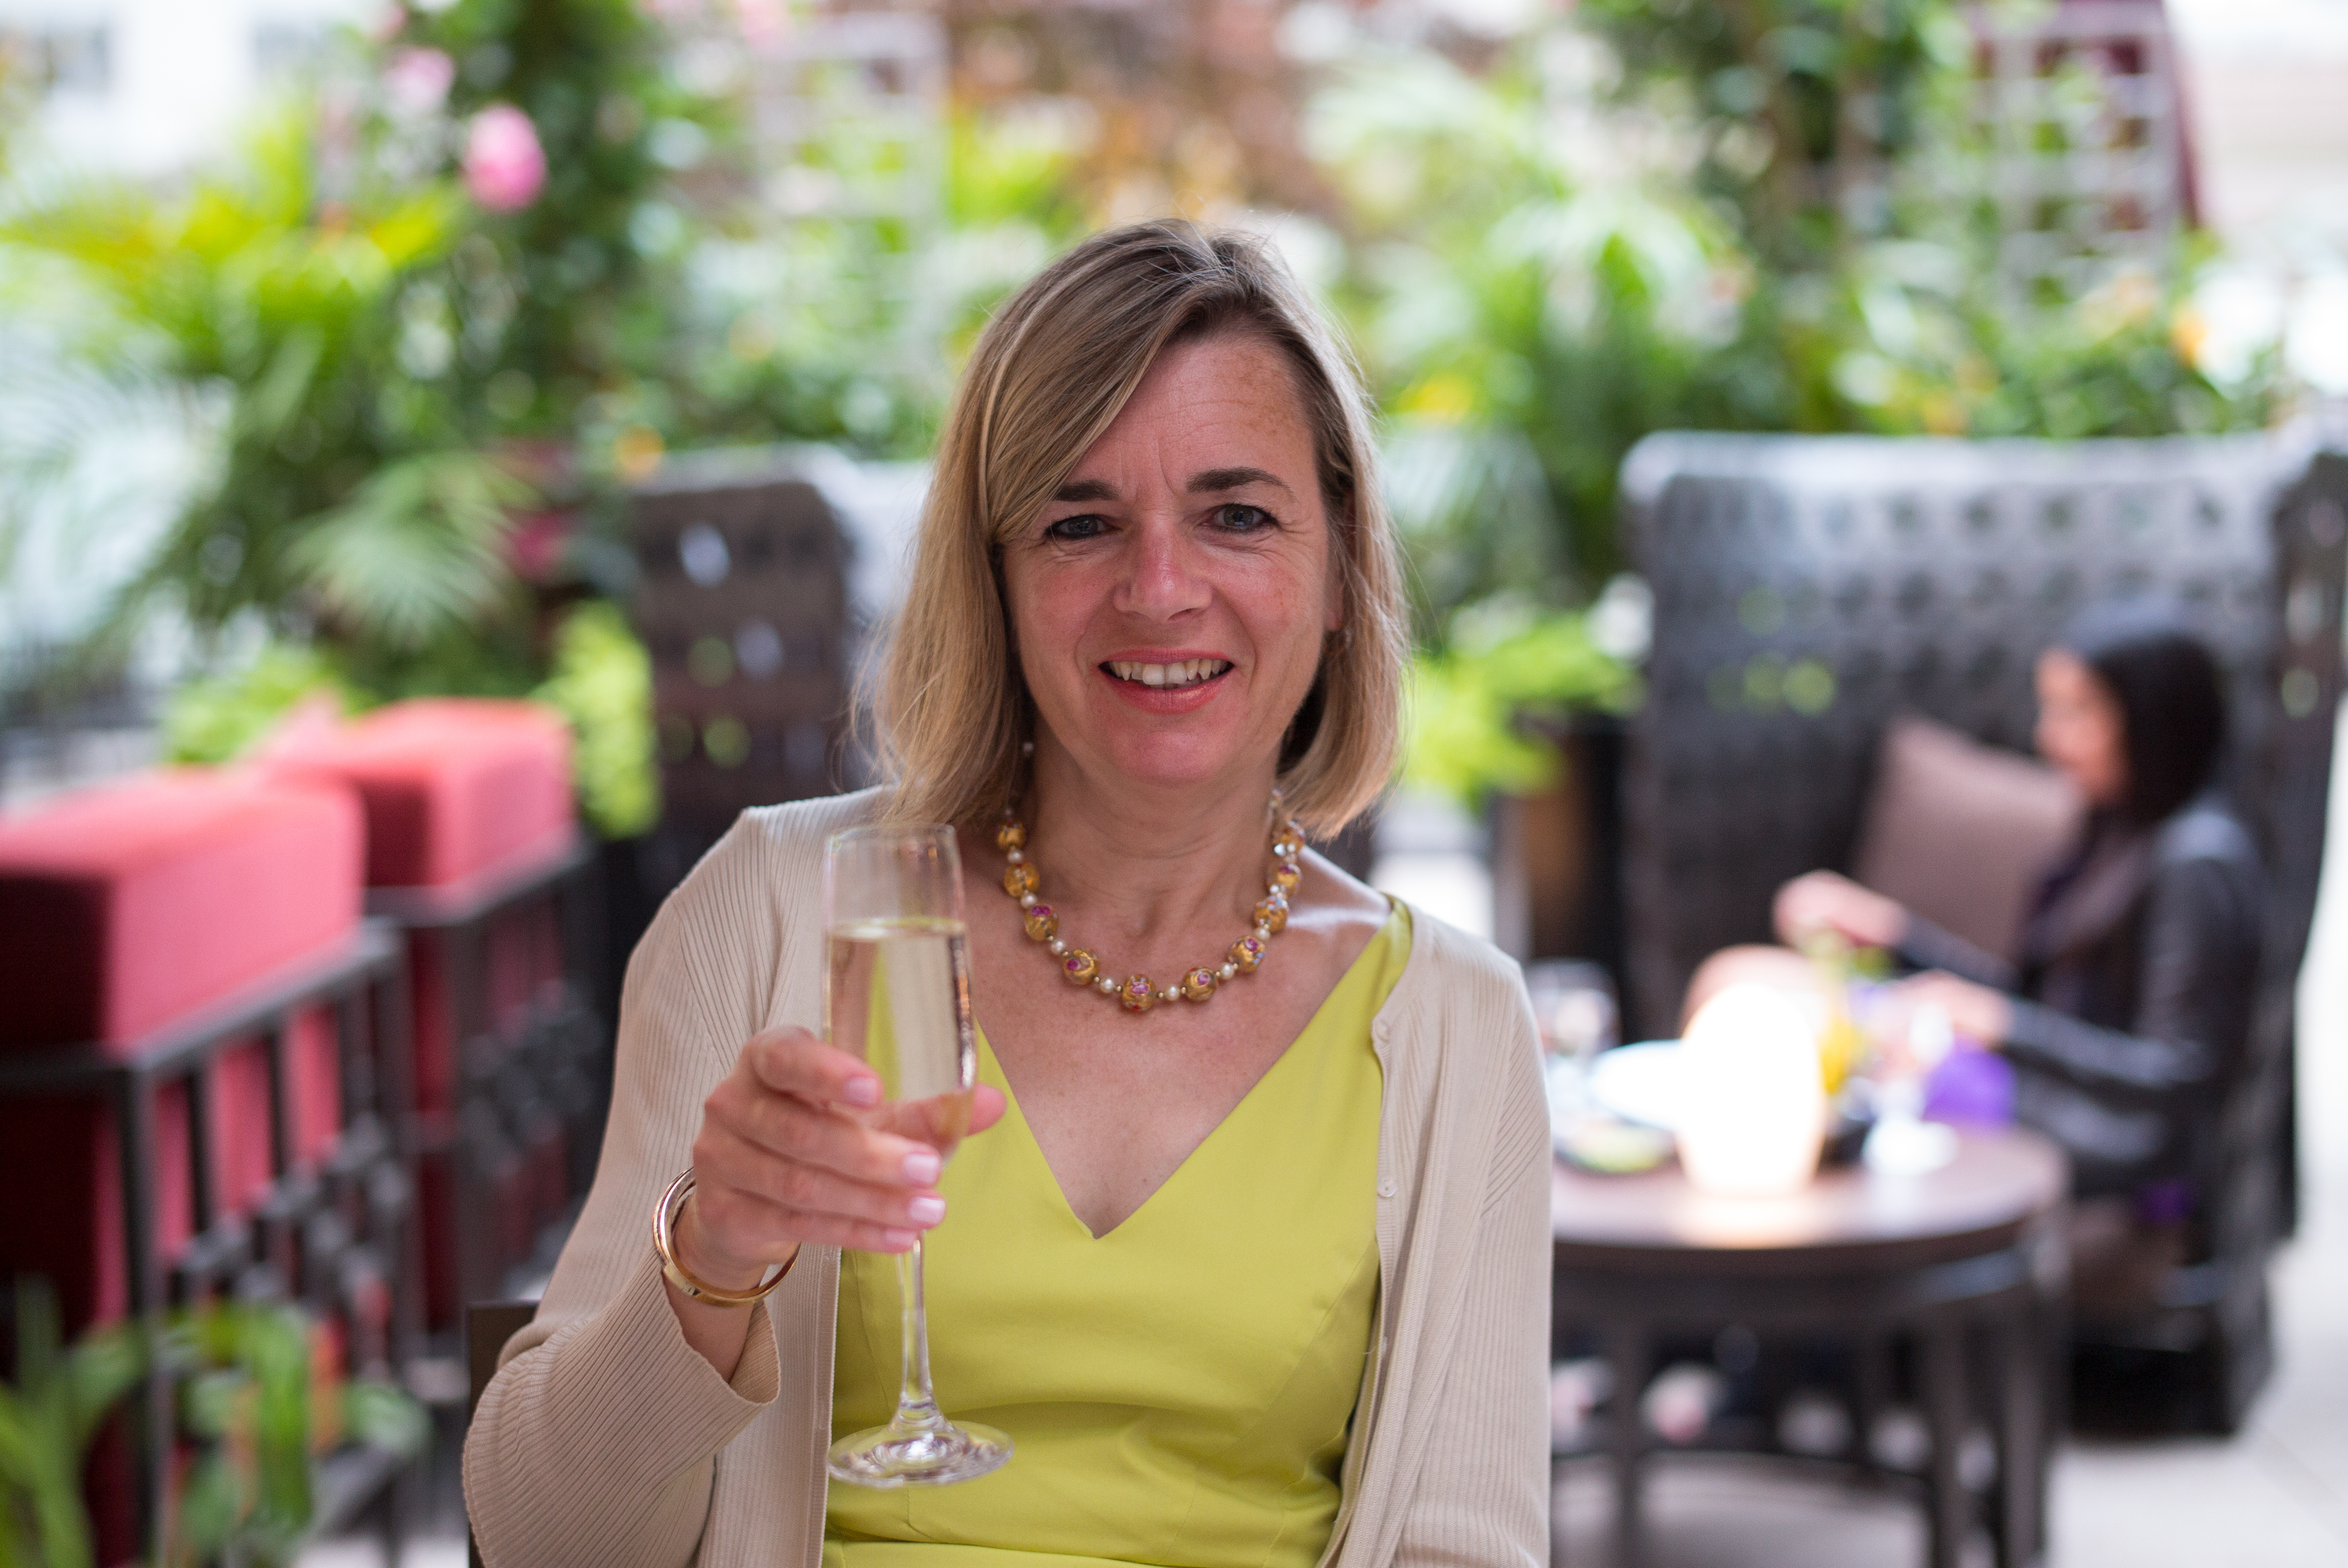
outdoor, bokeh, people, summer, evening, portrait, meal, spring, usa, chicago, peninsula, lunch, celebrate, cheers, eating, m, terrace, hotel, dinner, shanghai, 50, champagne, leica, birthday, 240, summilux, sense